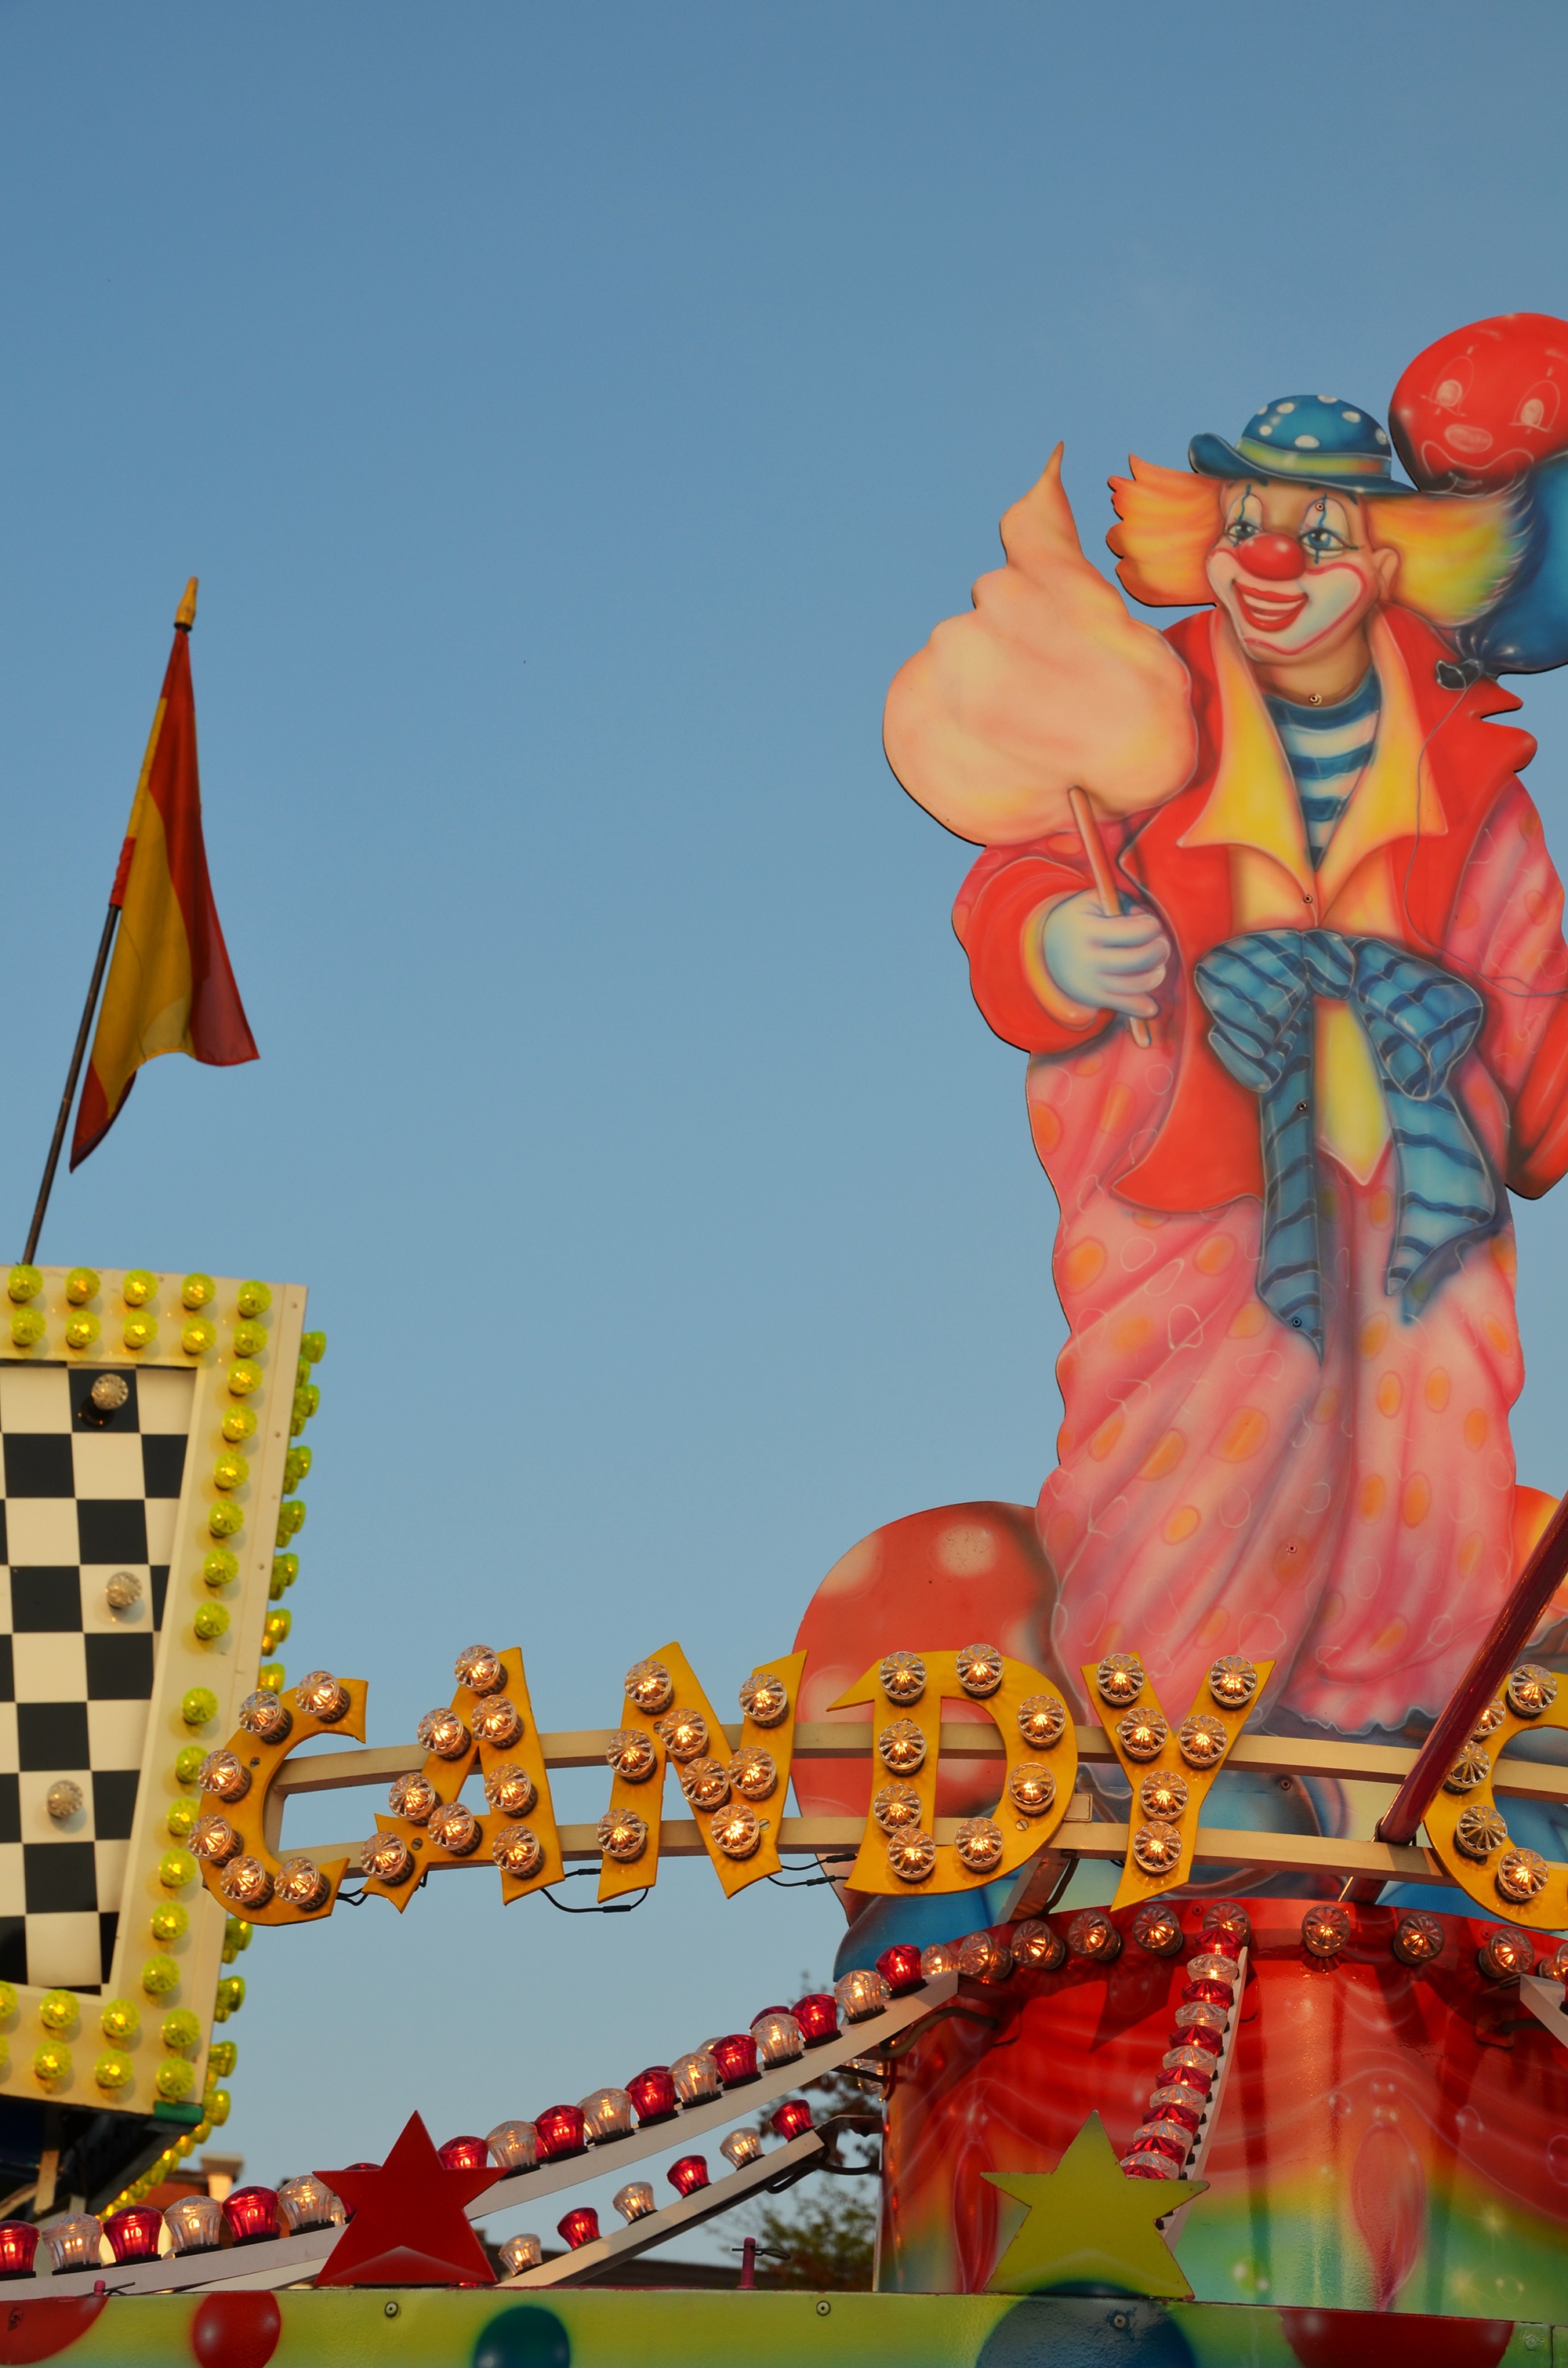
color, toy, clown, festival, illustration, fair, year market